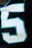
Number: 5